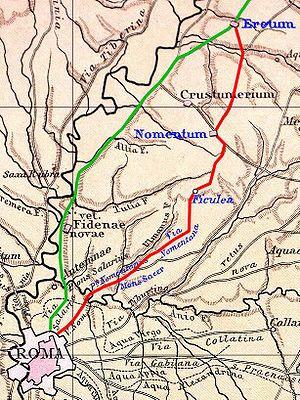
La via Nomentana est une ancienne voie romaine reliant la ville de Rome à Mentana située à 23 kilomètres au nord-est de la capitale.